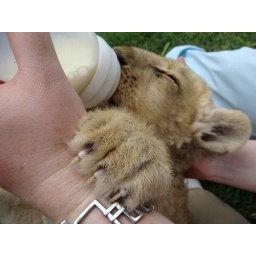
bottle-feeding and playing with little lion cub Leewa (two months old), in Antelope Park, Gweru, Zimbabwe